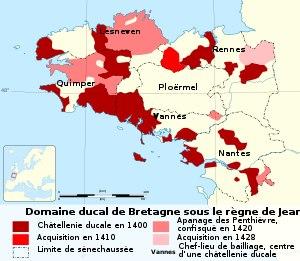
Jean V de Bretagne également connu sous le nom de Jean le Sage est né le 24 décembre 1389 au château de l'Hermine à Vannes. Il est le premier fils et le troisième enfant du duc Jean IV et de sa troisième épouse Jeanne de Navarre. À la mort de son père, le 9 novembre 1399, il devient duc de Bretagne. Il meurt le 29 août 1442, au manoir de la Touche, près de Nantes, une propriété de l'évêque Jean de Malestroit.
L'histoire de la Bretagne commence avec un peuplement dont les traces remontent à la Préhistoire, dès 700 000 ans av. J.-C. La période néolithique, qui commence dans ces régions vers 5000 av. J.-C., y est marquée par le développement d'un mégalithisme important se manifestant dans des sites comme le cairn de Barnenez, le cairn de Gavrinis, la Table des Marchands de Locmariaquer ou les alignements de Carnac. Au cours de sa protohistoire qui commence vers le milieu du IIIᵉ millénaire av. J.-C., le sous-sol riche en étain permet l'essor d'une industrie produisant des objets de bronze, ainsi que de circuits commerciaux d'exportation vers d'autres régions d'Europe. Durant les siècles qui précèdent notre ère, elle est habitée par des peuples gaulois comme les Vénètes ou les Namnètes, avant que ces territoires ne soient conquis par Jules César en 57 av. J.-C., puis progressivement romanisés.
Gilles de Montmorency-Laval, plus connu sous le nom de Gilles de Rais en référence à son titre de baron de Retz, né au château de Champtocé-sur-Loire à une date inconnue, mort le 26 octobre 1440 à Nantes, est un chevalier et seigneur de Bretagne, d'Anjou, du Poitou, du Maine et d'Angoumois.